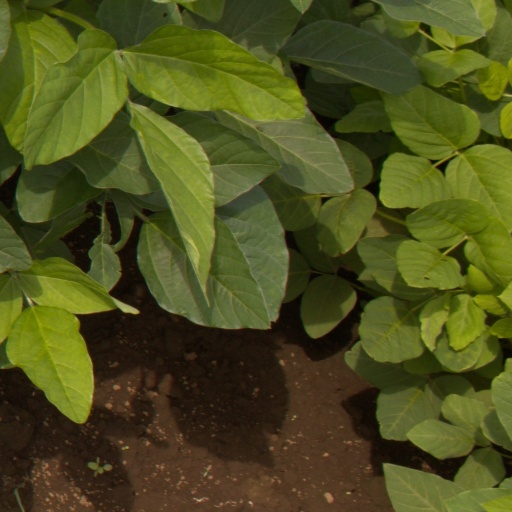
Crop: soybean